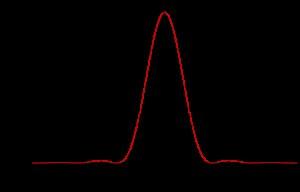
Le rapport de Strehl est un des critères permettant de quantifier le pouvoir de résolution d'un système optique. Il est exclusivement utilisé en optique imageante et permet de définir le critère de Maréchal. Avec l'évaluation de l'écart normal au front d'onde idéal, la fonction de transfert de modulation et l'énergie encerclée, c'est un des indicateurs les plus utilisés en conception optique.